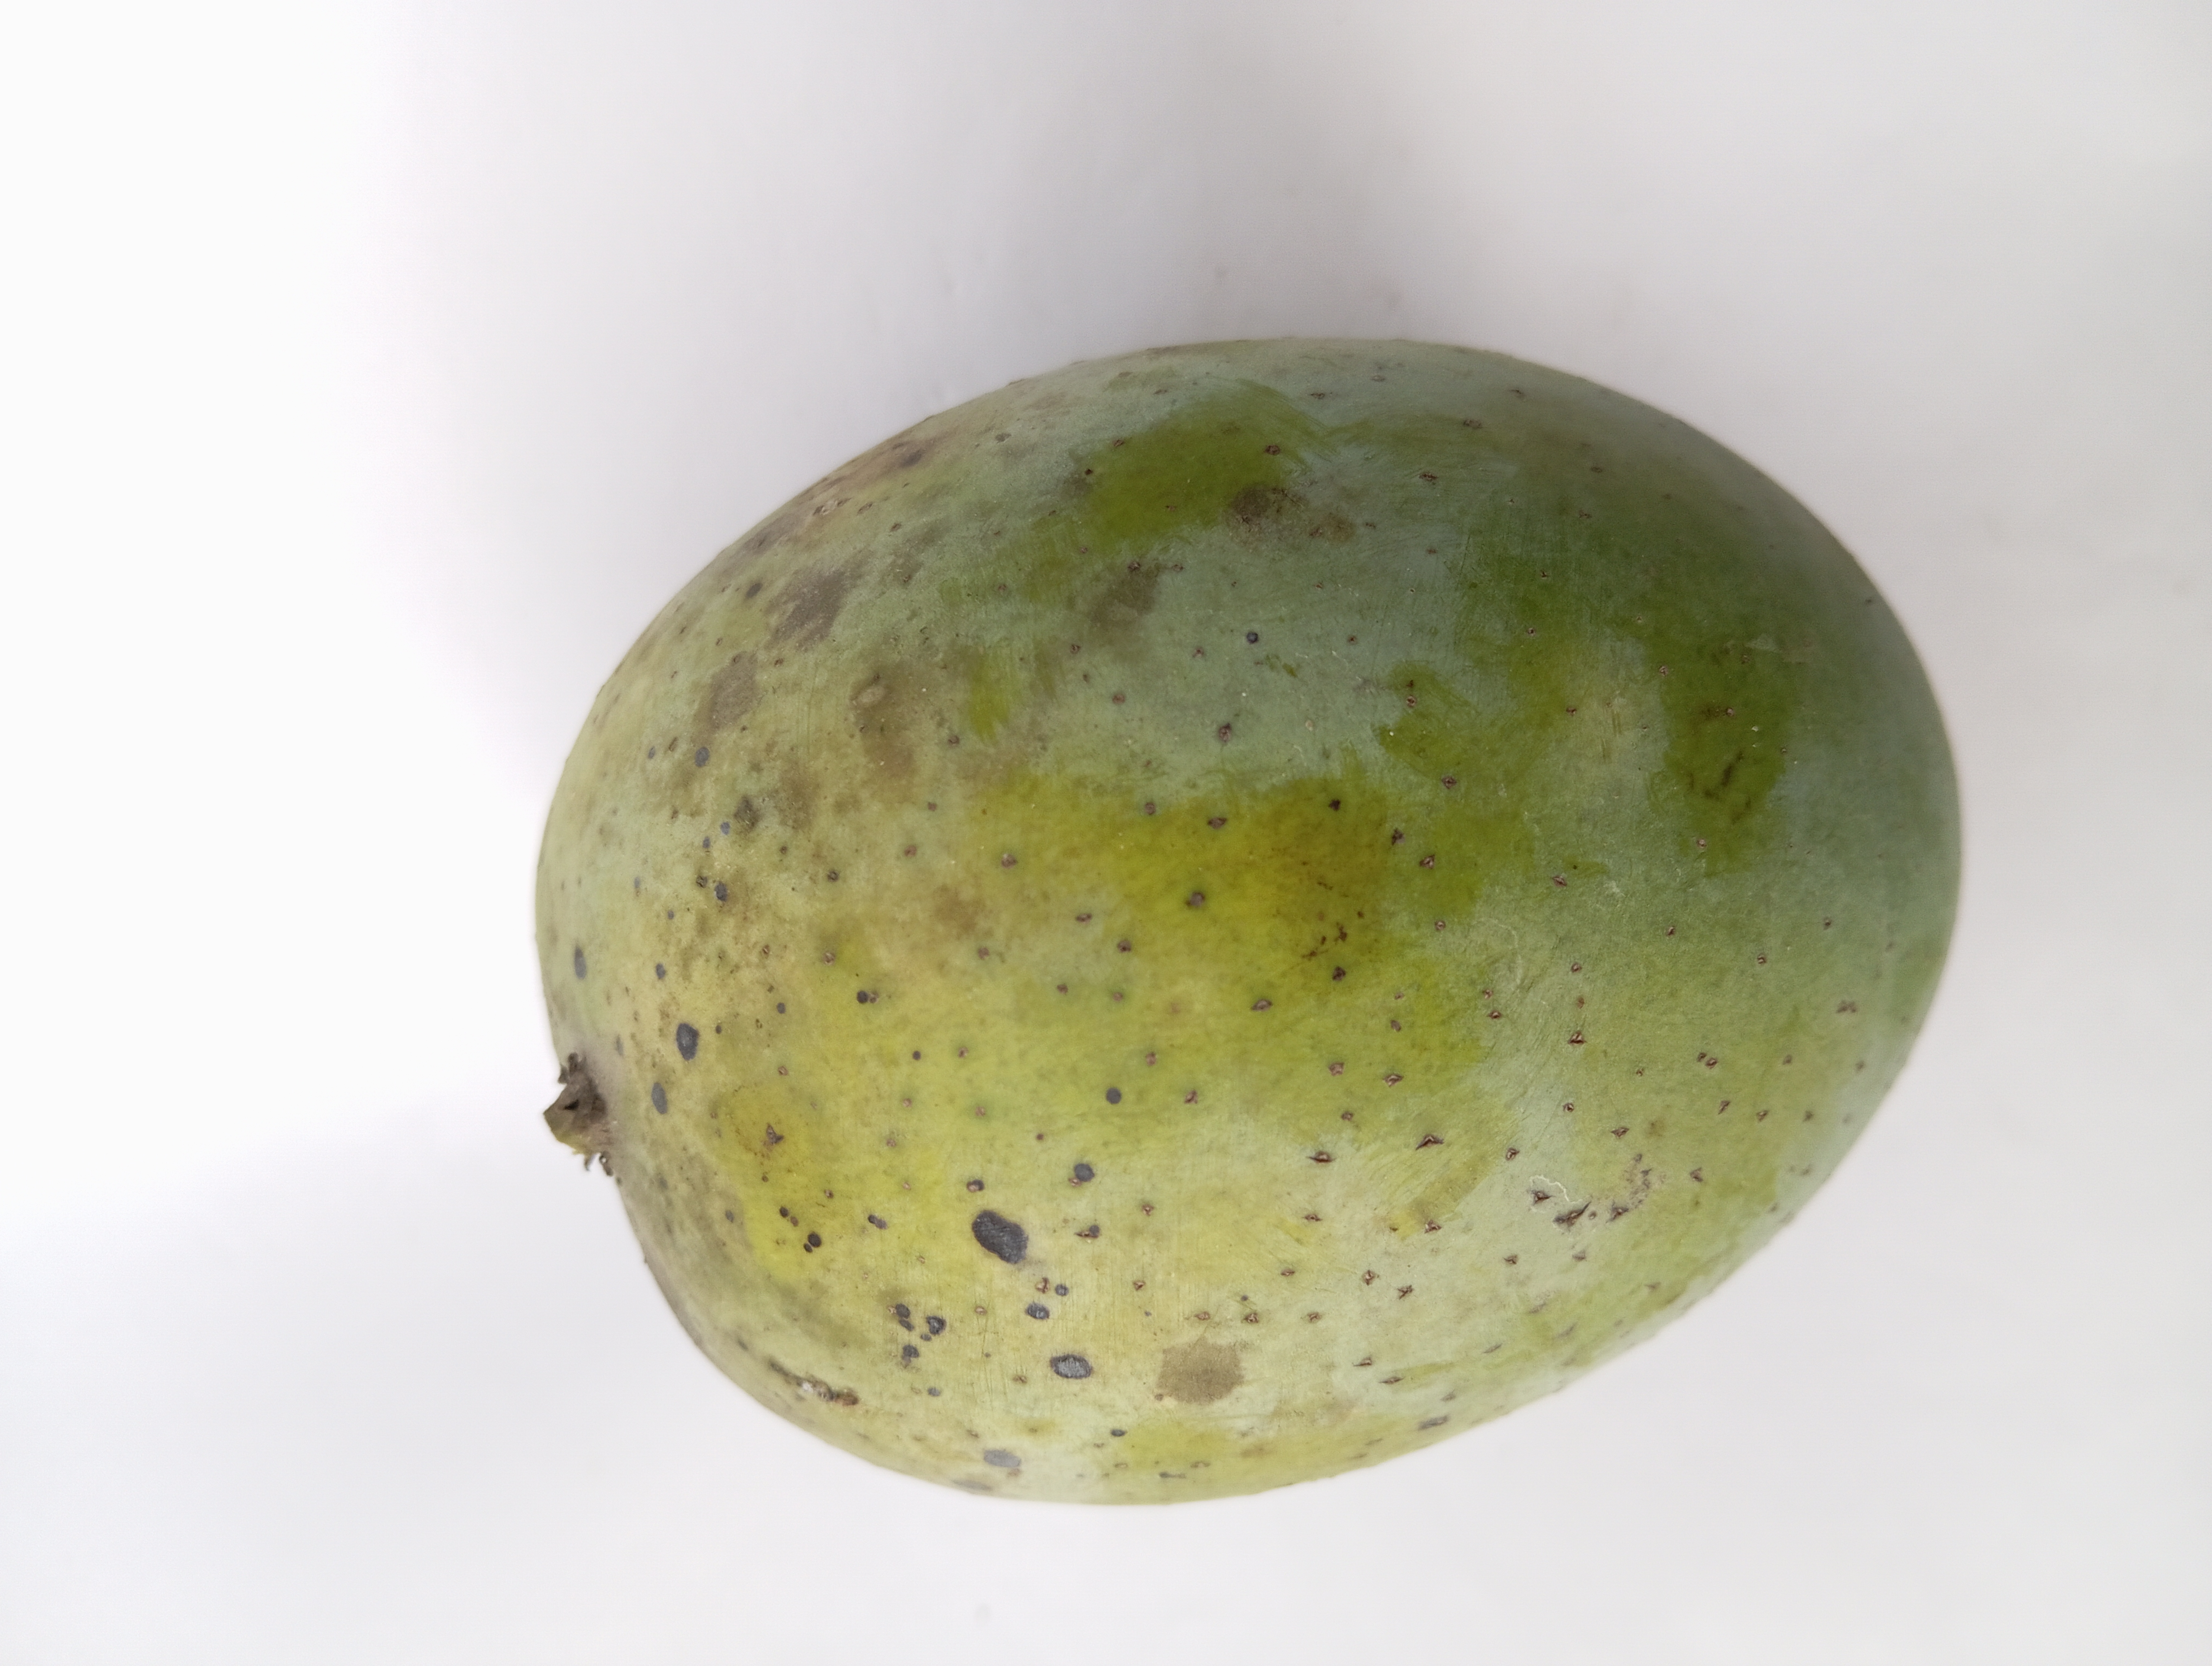
Mango variety: Langra